Eduard Brockhaus

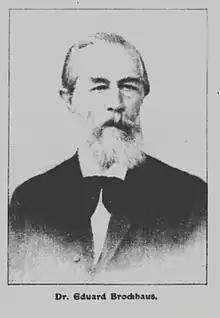

Eduard Brockhaus (7 August 1829 – 11 January 1914) was a German publisher and politician.